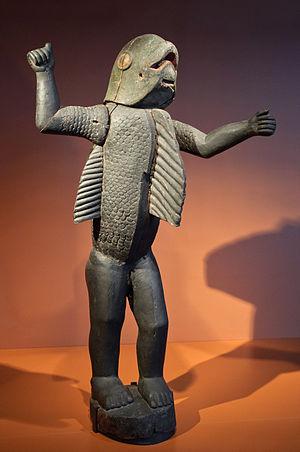
Statue royale anthropo-zoomorphe, dite bochio, de style Fon. Provenance
Le Bénin, en forme longue la république du Bénin, est un État d'Afrique de l'Ouest, qui couvre une superficie de 114 764 km² et s'étend sur 700 km, du fleuve Niger au nord à la côte atlantique au sud. Le Bénin comptait 10 741 458 habitants en 2016. Le pays fait partie de la CEDEAO et a comme voisins le Togo à l'ouest, le Nigeria à l'est, le Niger au nord-nord-est et le Burkina Faso au nord-nord-ouest.
Le royaume de Dahomey — ou du Danhomè en langue fon — est un ancien royaume africain situé dans le sud-ouest de l'actuel Bénin entre le XVIIᵉ siècle et la fin du XIXᵉ siècle. Le Danhomè se développe sur le plateau d'Abomey au début des années 1600 et devient une puissance régionale au XVIIIᵉ siècle en conquérant des villes clés sur la côte Atlantique, en particulier le port de Ouidah. Pendant la majeure partie des XVIIIᵉ et XIXᵉ siècles, le royaume du Danhomè est un État régional important, qui met fin au bout du compte à son statut de tributaire du royaume d'Oyo et devient un lieu majeur de la traite des esclaves atlantique, fournissant de nombreux esclaves. En 1894, le royaume est intégré à l'Afrique-Occidentale française comme colonie du Dahomey. Le pays devient indépendant en 1960 en tant que république du Dahomey, avant de devenir la république populaire du Bénin en 1975, puis la république du Bénin en 1990.
Sossa Dede est un sculpteur sur bois actif au XIXᵉ siècle à la cour d'Abomey, dans l'ancien royaume du Danhomè. On lui doit notamment de nombreuses statues rituelles, dont plusieurs représentations anthropozoomorphes, de rois d'Abomey, tels que Glélé ou Béhanzin, ainsi que les panneaux sculptés de portes du palais des rois d'Abomey.
Les requins, squales ou sélachimorphes forment un super-ordre de poissons cartilagineux, possédant cinq à sept fentes branchiales sur les côtés de la tête et les nageoires pectorales qui ne sont pas fusionnées à la tête.
Béhanzin ou Gbèhin azi bô ayidjlè Ahossou Gbowelé, né en 1845 et mort en 1906 est un roi d'Abomey. Fils du roi Da-Da Glèlè Kini-Kini, il est d’abord connu sous le nom d'Ahokponu puis de prince Kondo à partir de 1875. Il est traditionnellement le douzième roi d'Abomey. Durant son règne, le royaume du Dahomey est défait, pour constituer la colonie du Dahomey, avec le rattachement de Porto-Novo du roi Toffa, son cousin et son ennemi.
Du grec, Anthropos humain, zoon animal, morpho forme